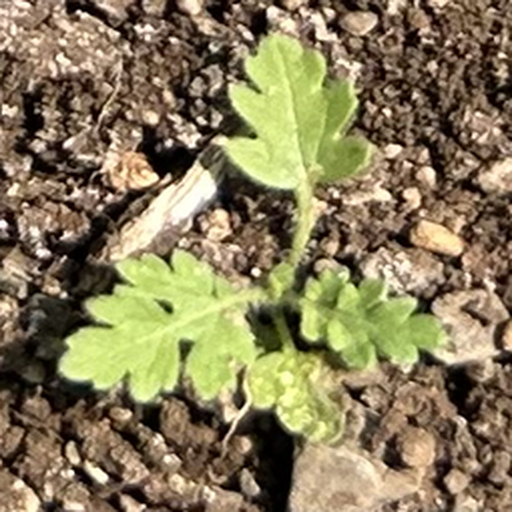
Weed species: Gajar_gavat_(Parthenium hysterophorus)